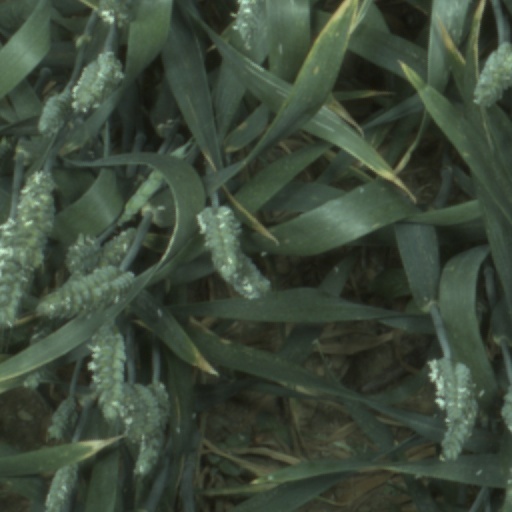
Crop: wheat